Carlisle Building

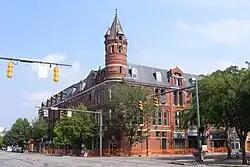
Carlisle Building in Chillicothe, Ohio.

The Carlisle Building is a historic building in downtown Chillicothe, Ohio.